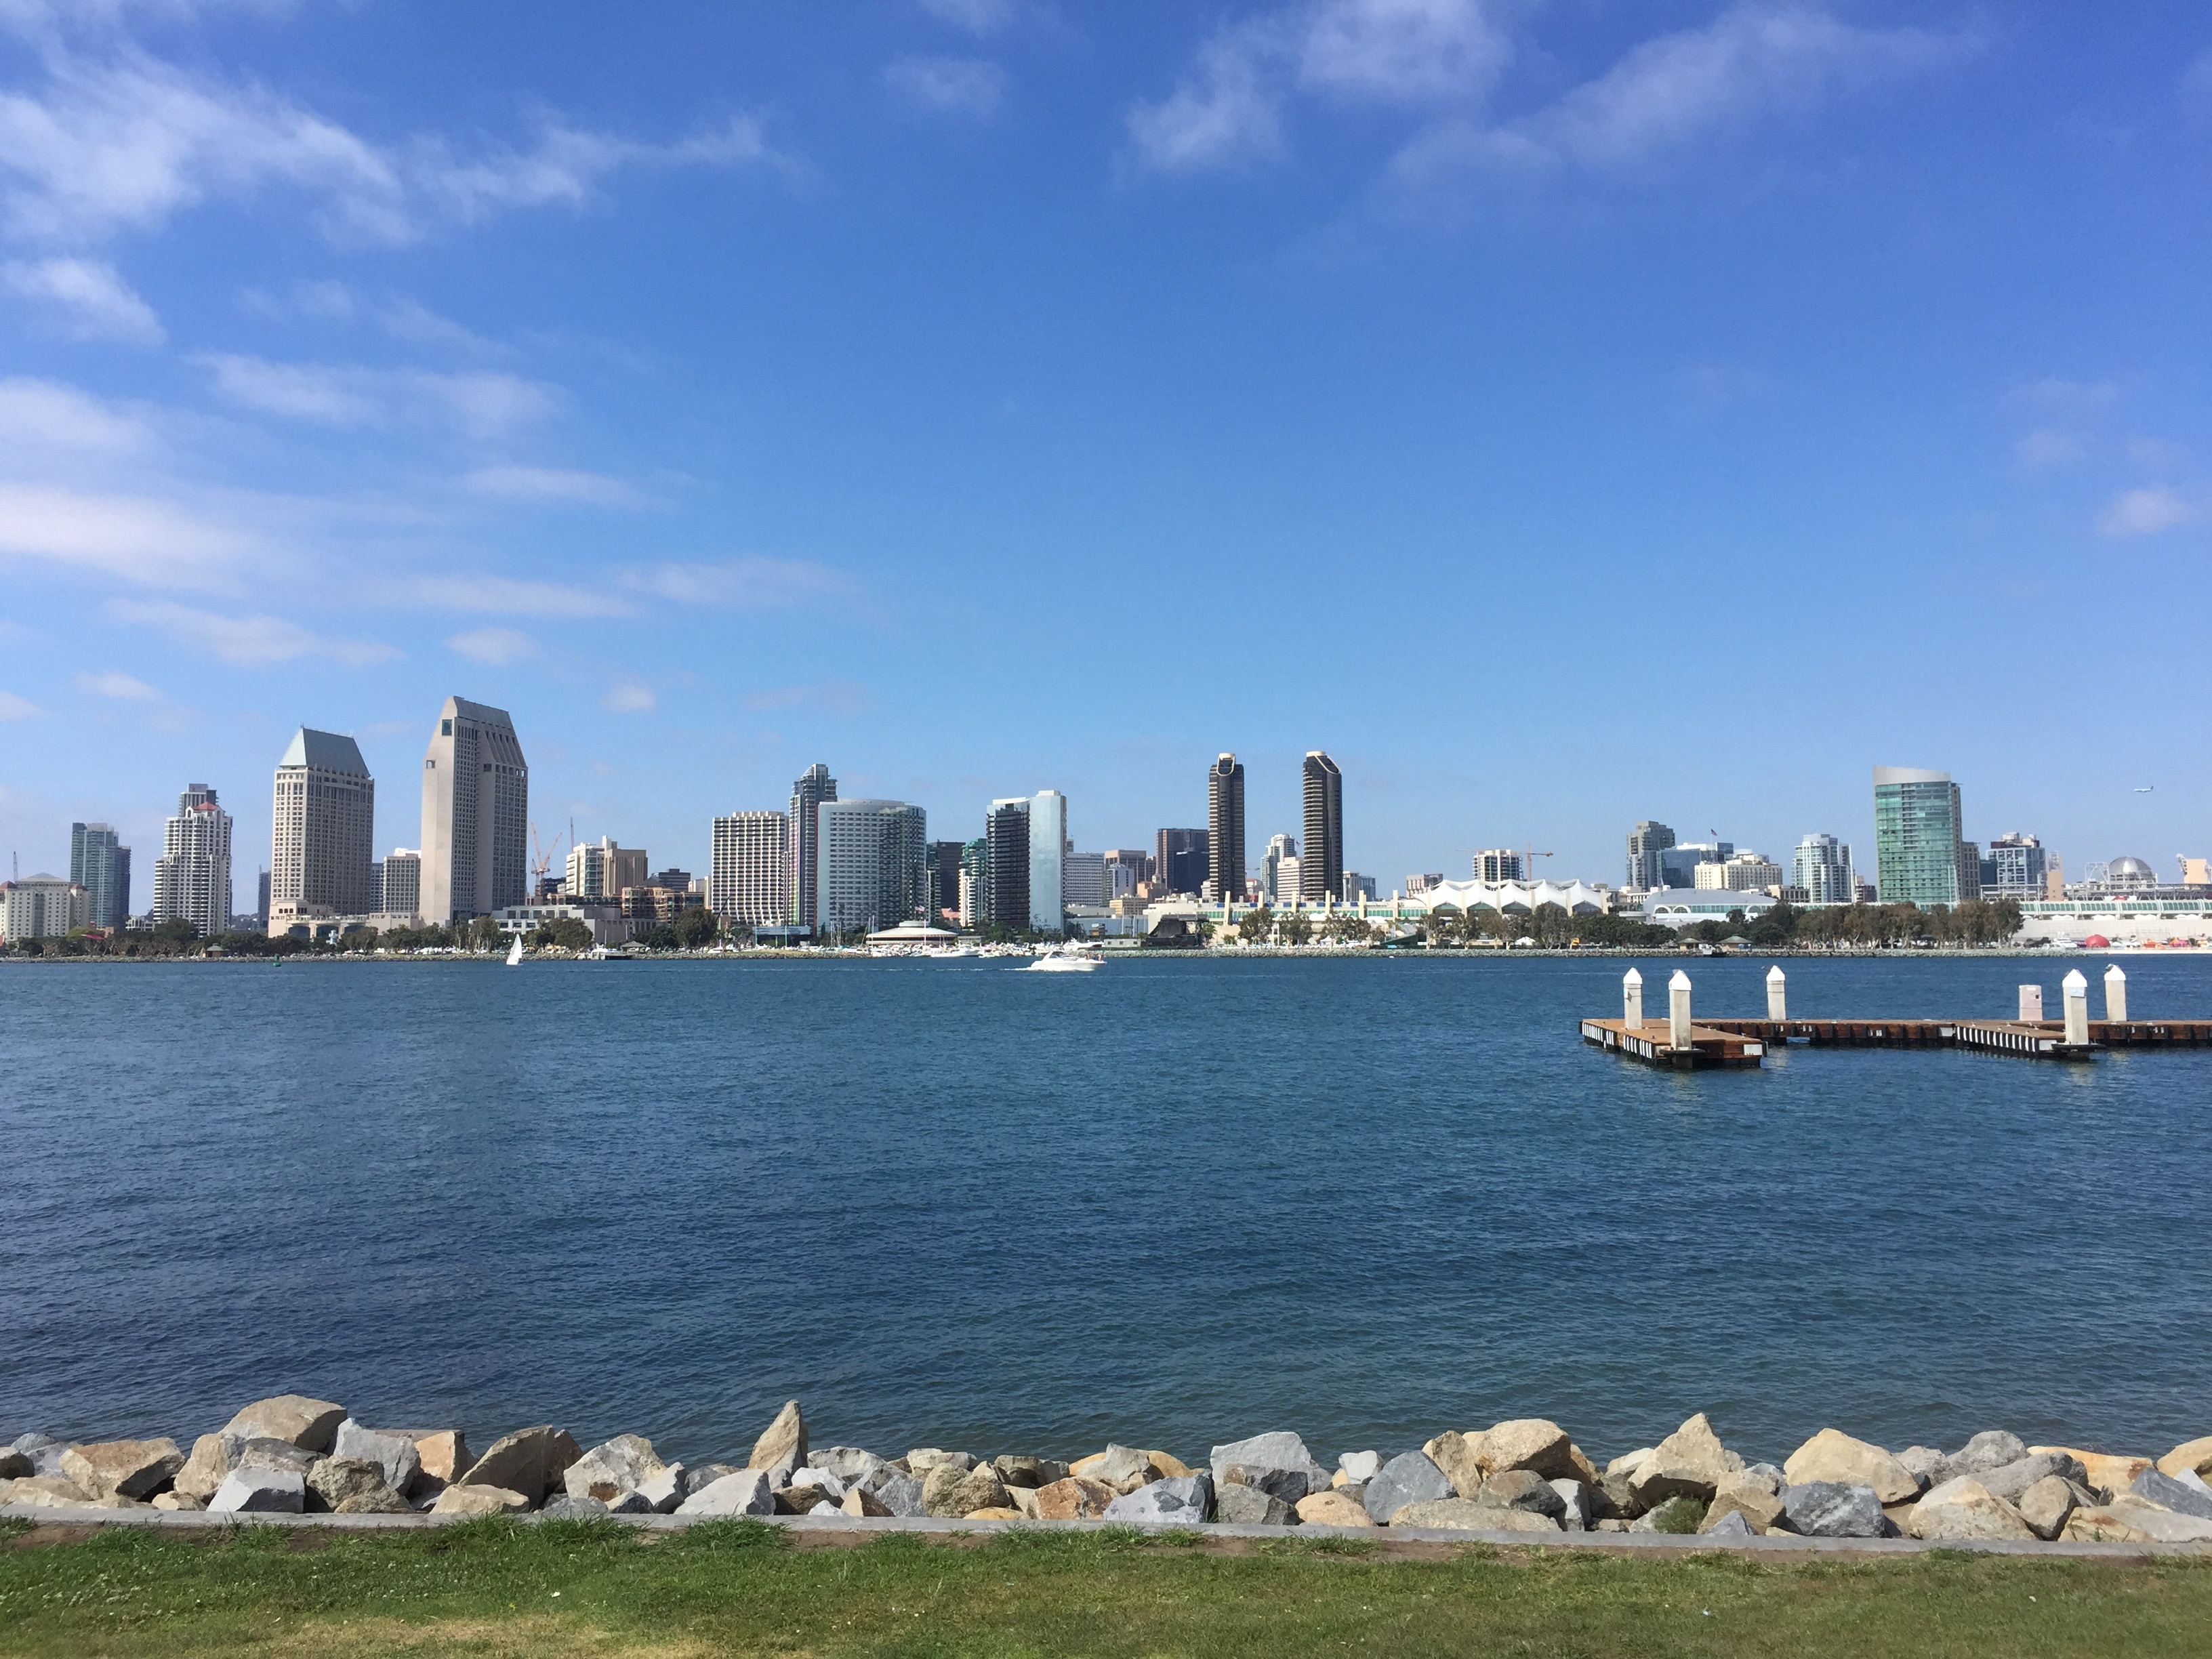
beach, landscape, sea, coast, ocean, horizon, skyline, shore, city, cityscape, vacation, bay, harbor, tourism, carlsbad, human settlement